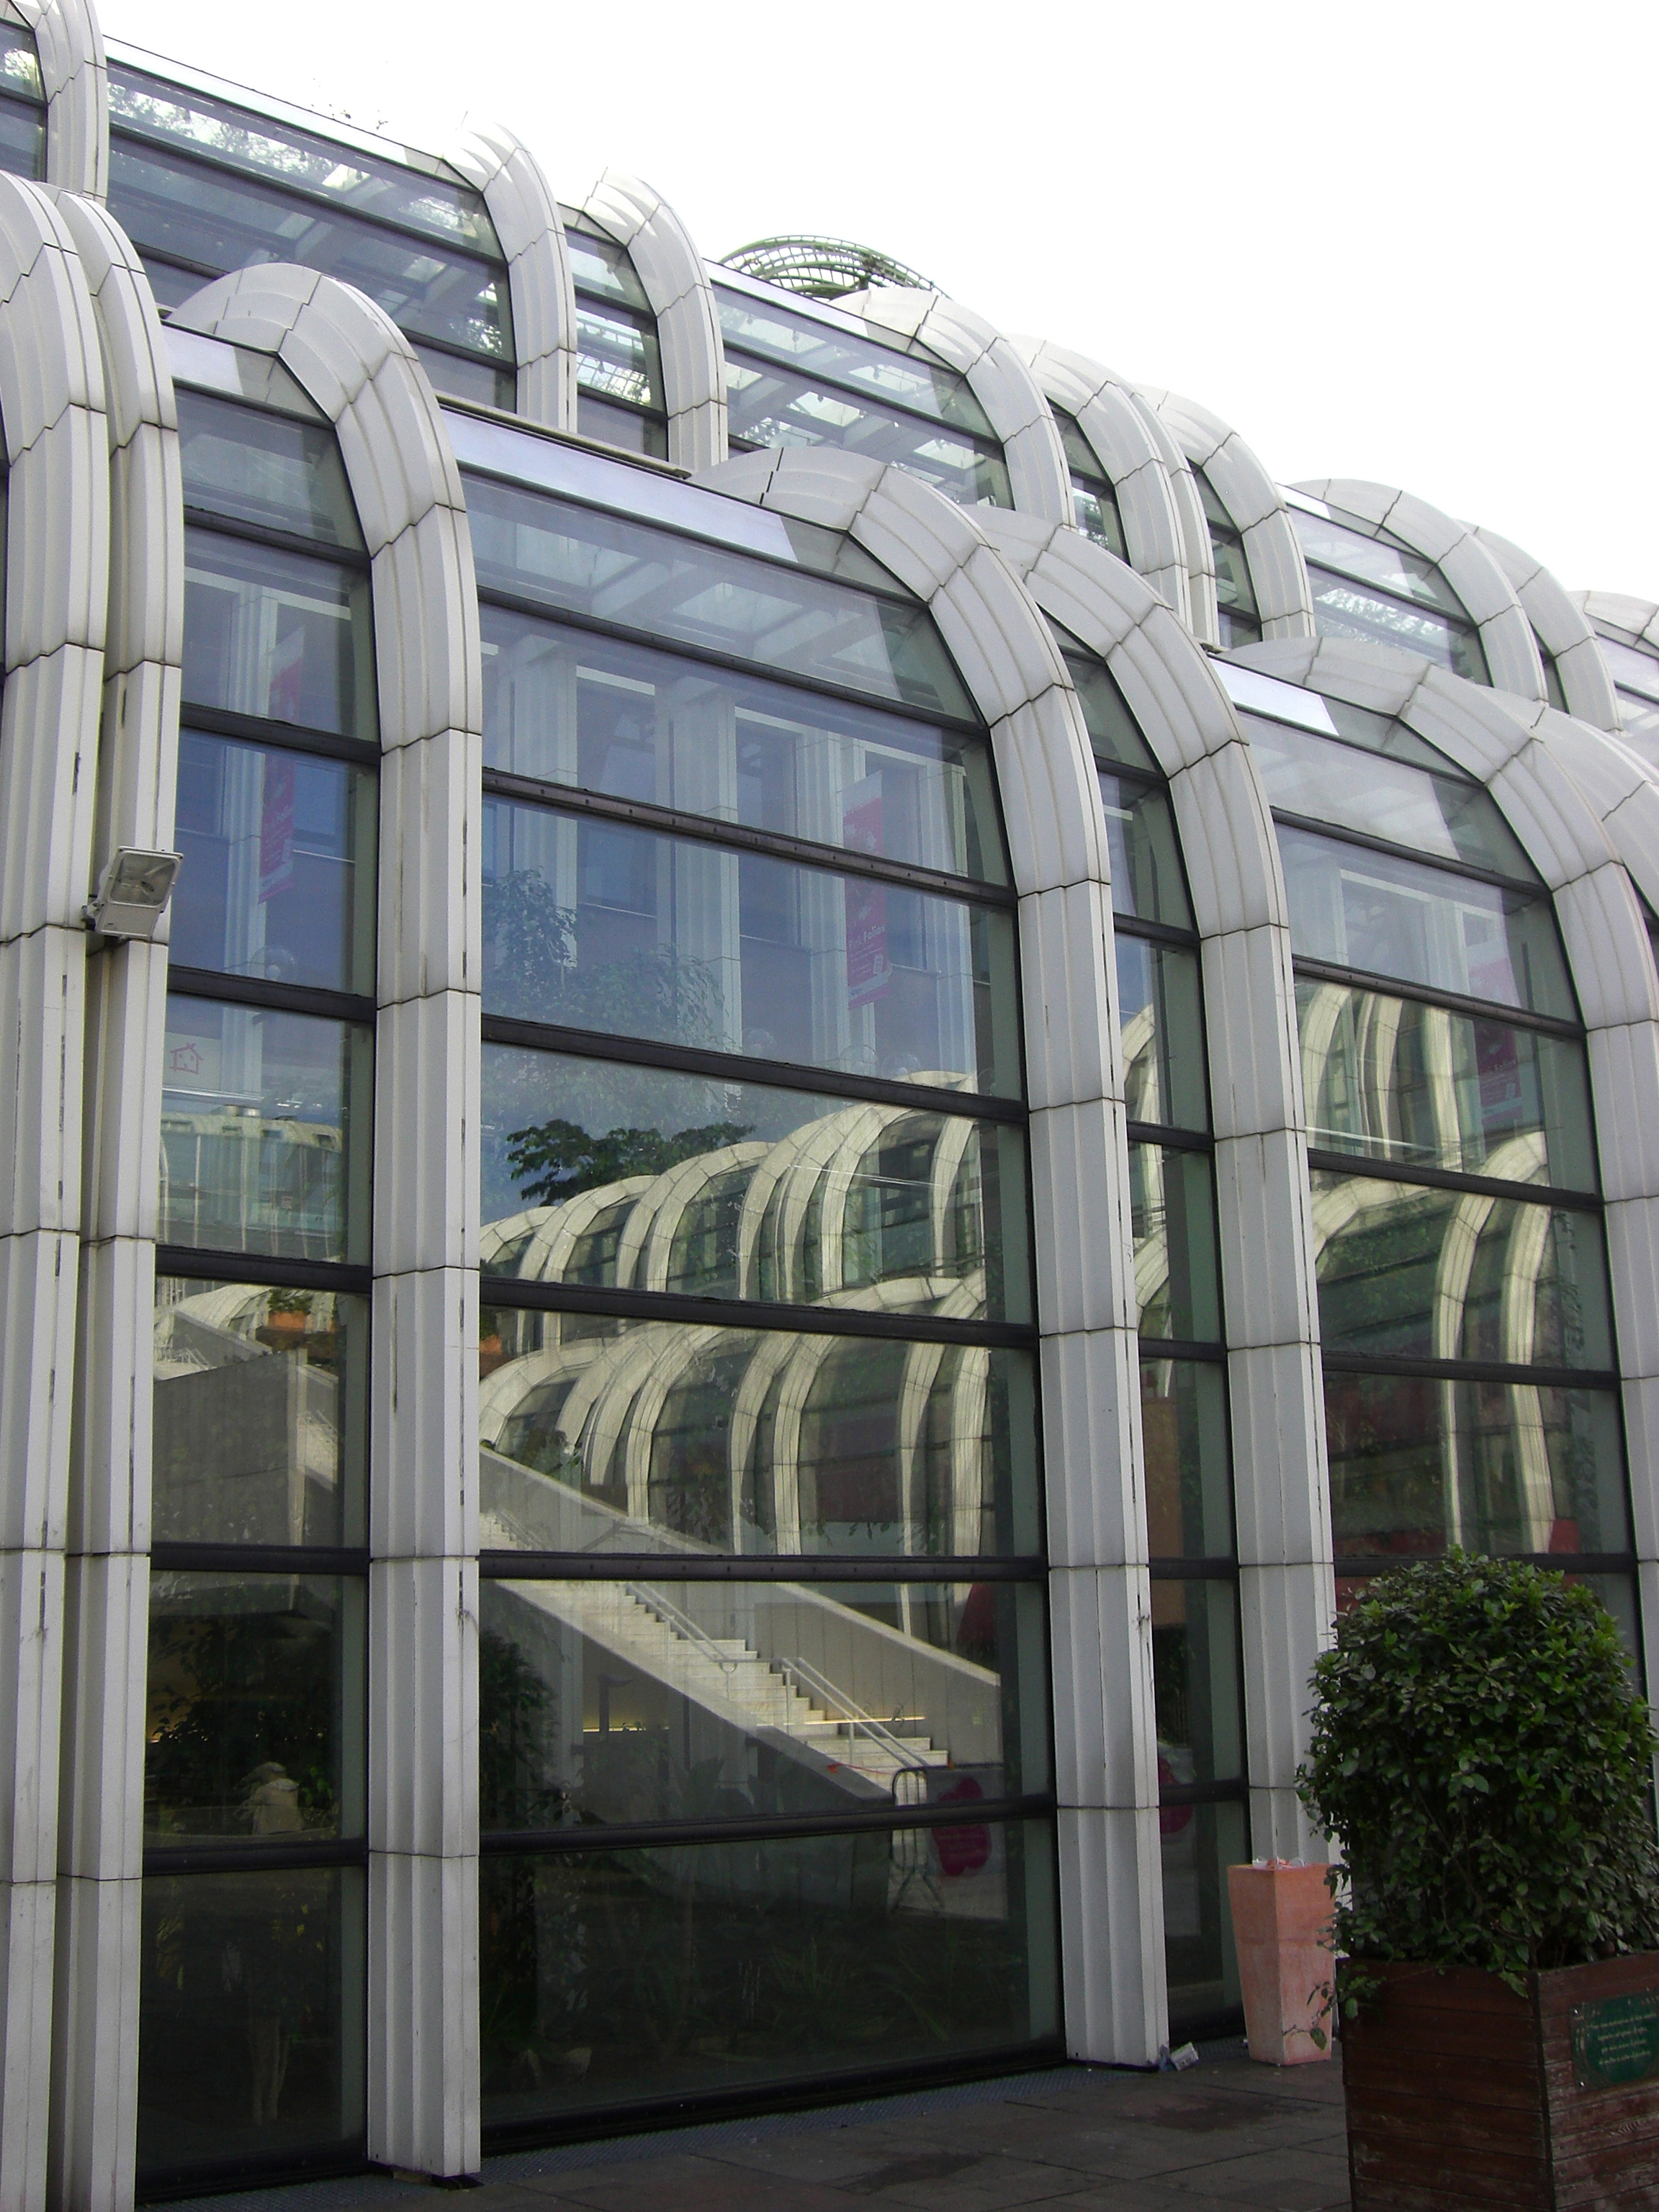
outdoor, architecture, structure, street, building, city, paris, france, europe, arch, facade, creativecommons, mirror, stock, reflections, ccby, 2d, carloszgz, original, cmstoolsphotoring, freeculturalworks, openlicense, freepictures, rue, calle, miroir, espejo, reflejo, reflejos, reflet, reflets, glace, arquitectura, francia, europa, notags, outdoor structure